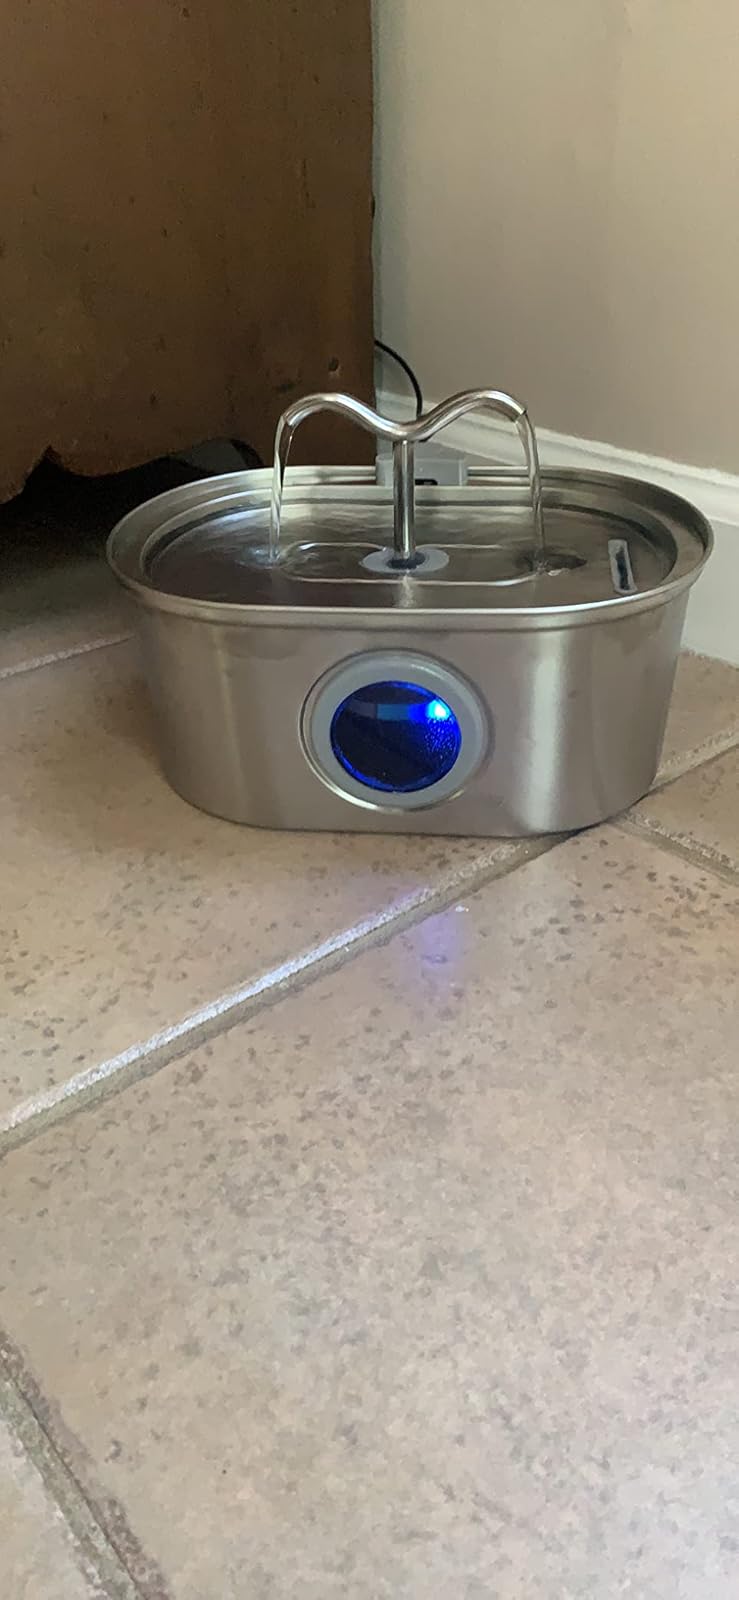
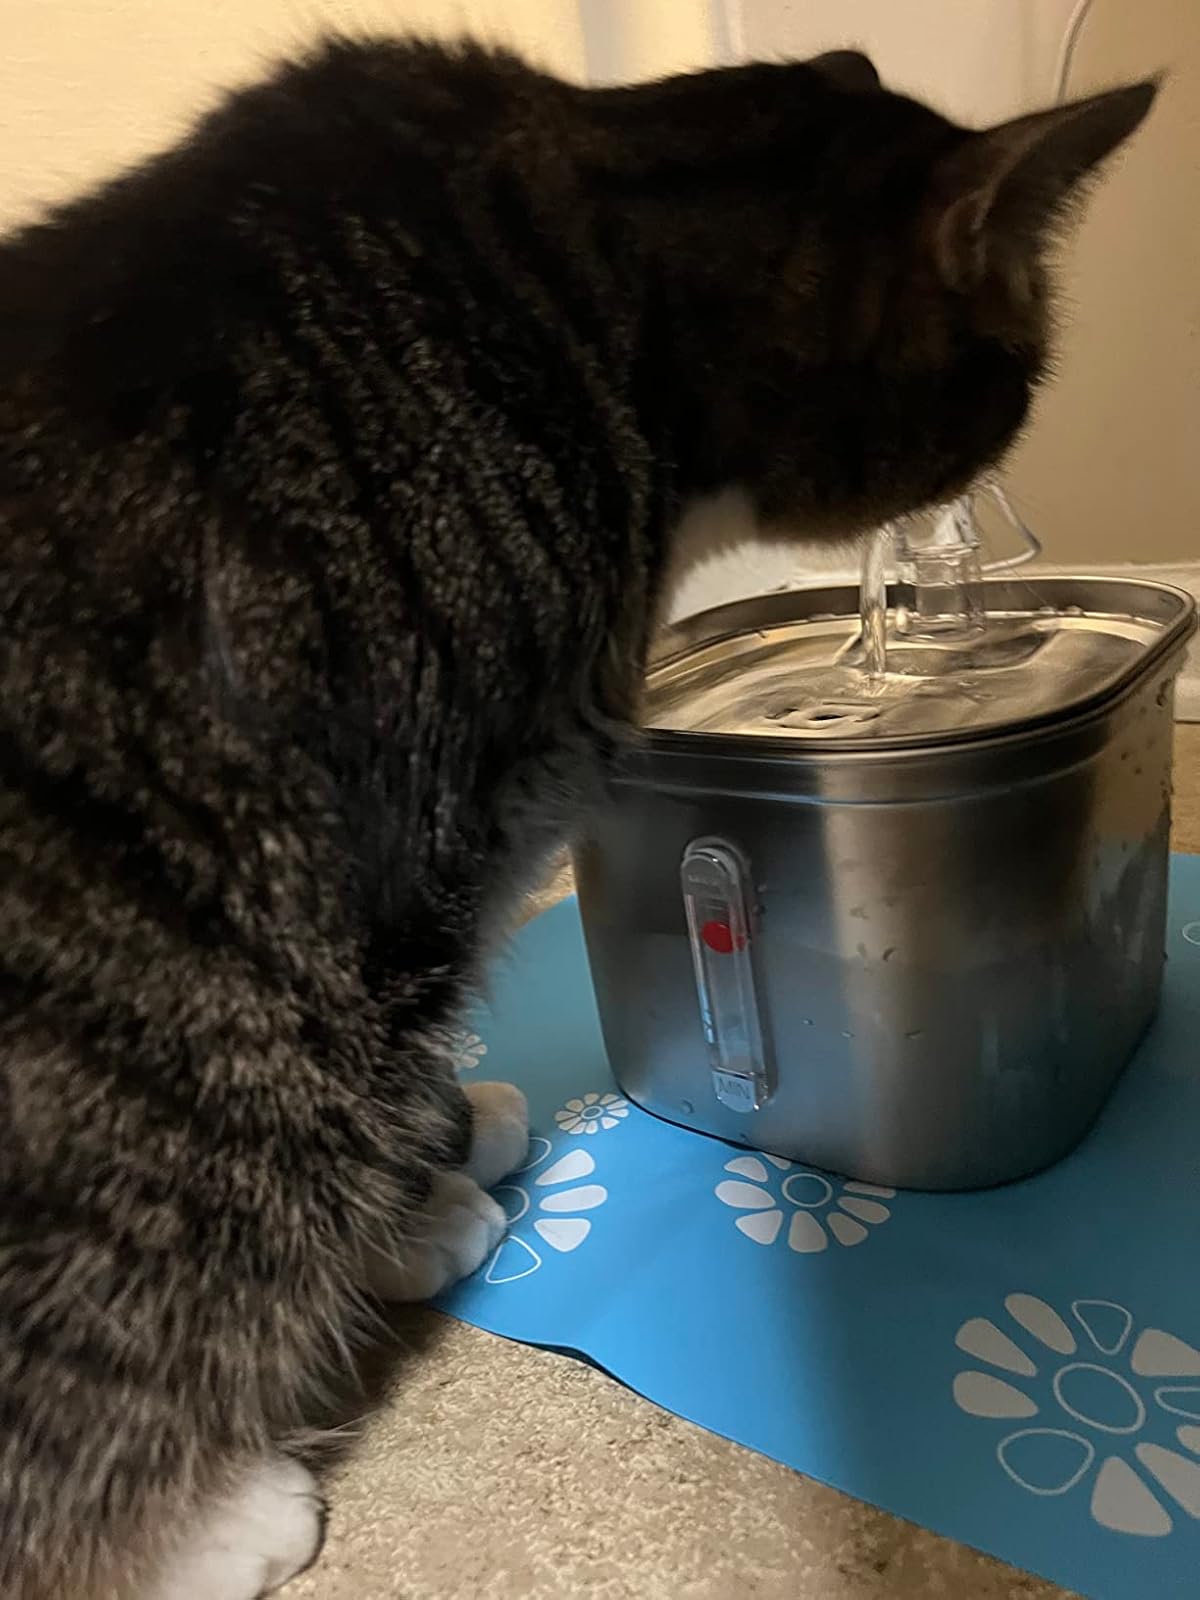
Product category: items_bowl
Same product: no